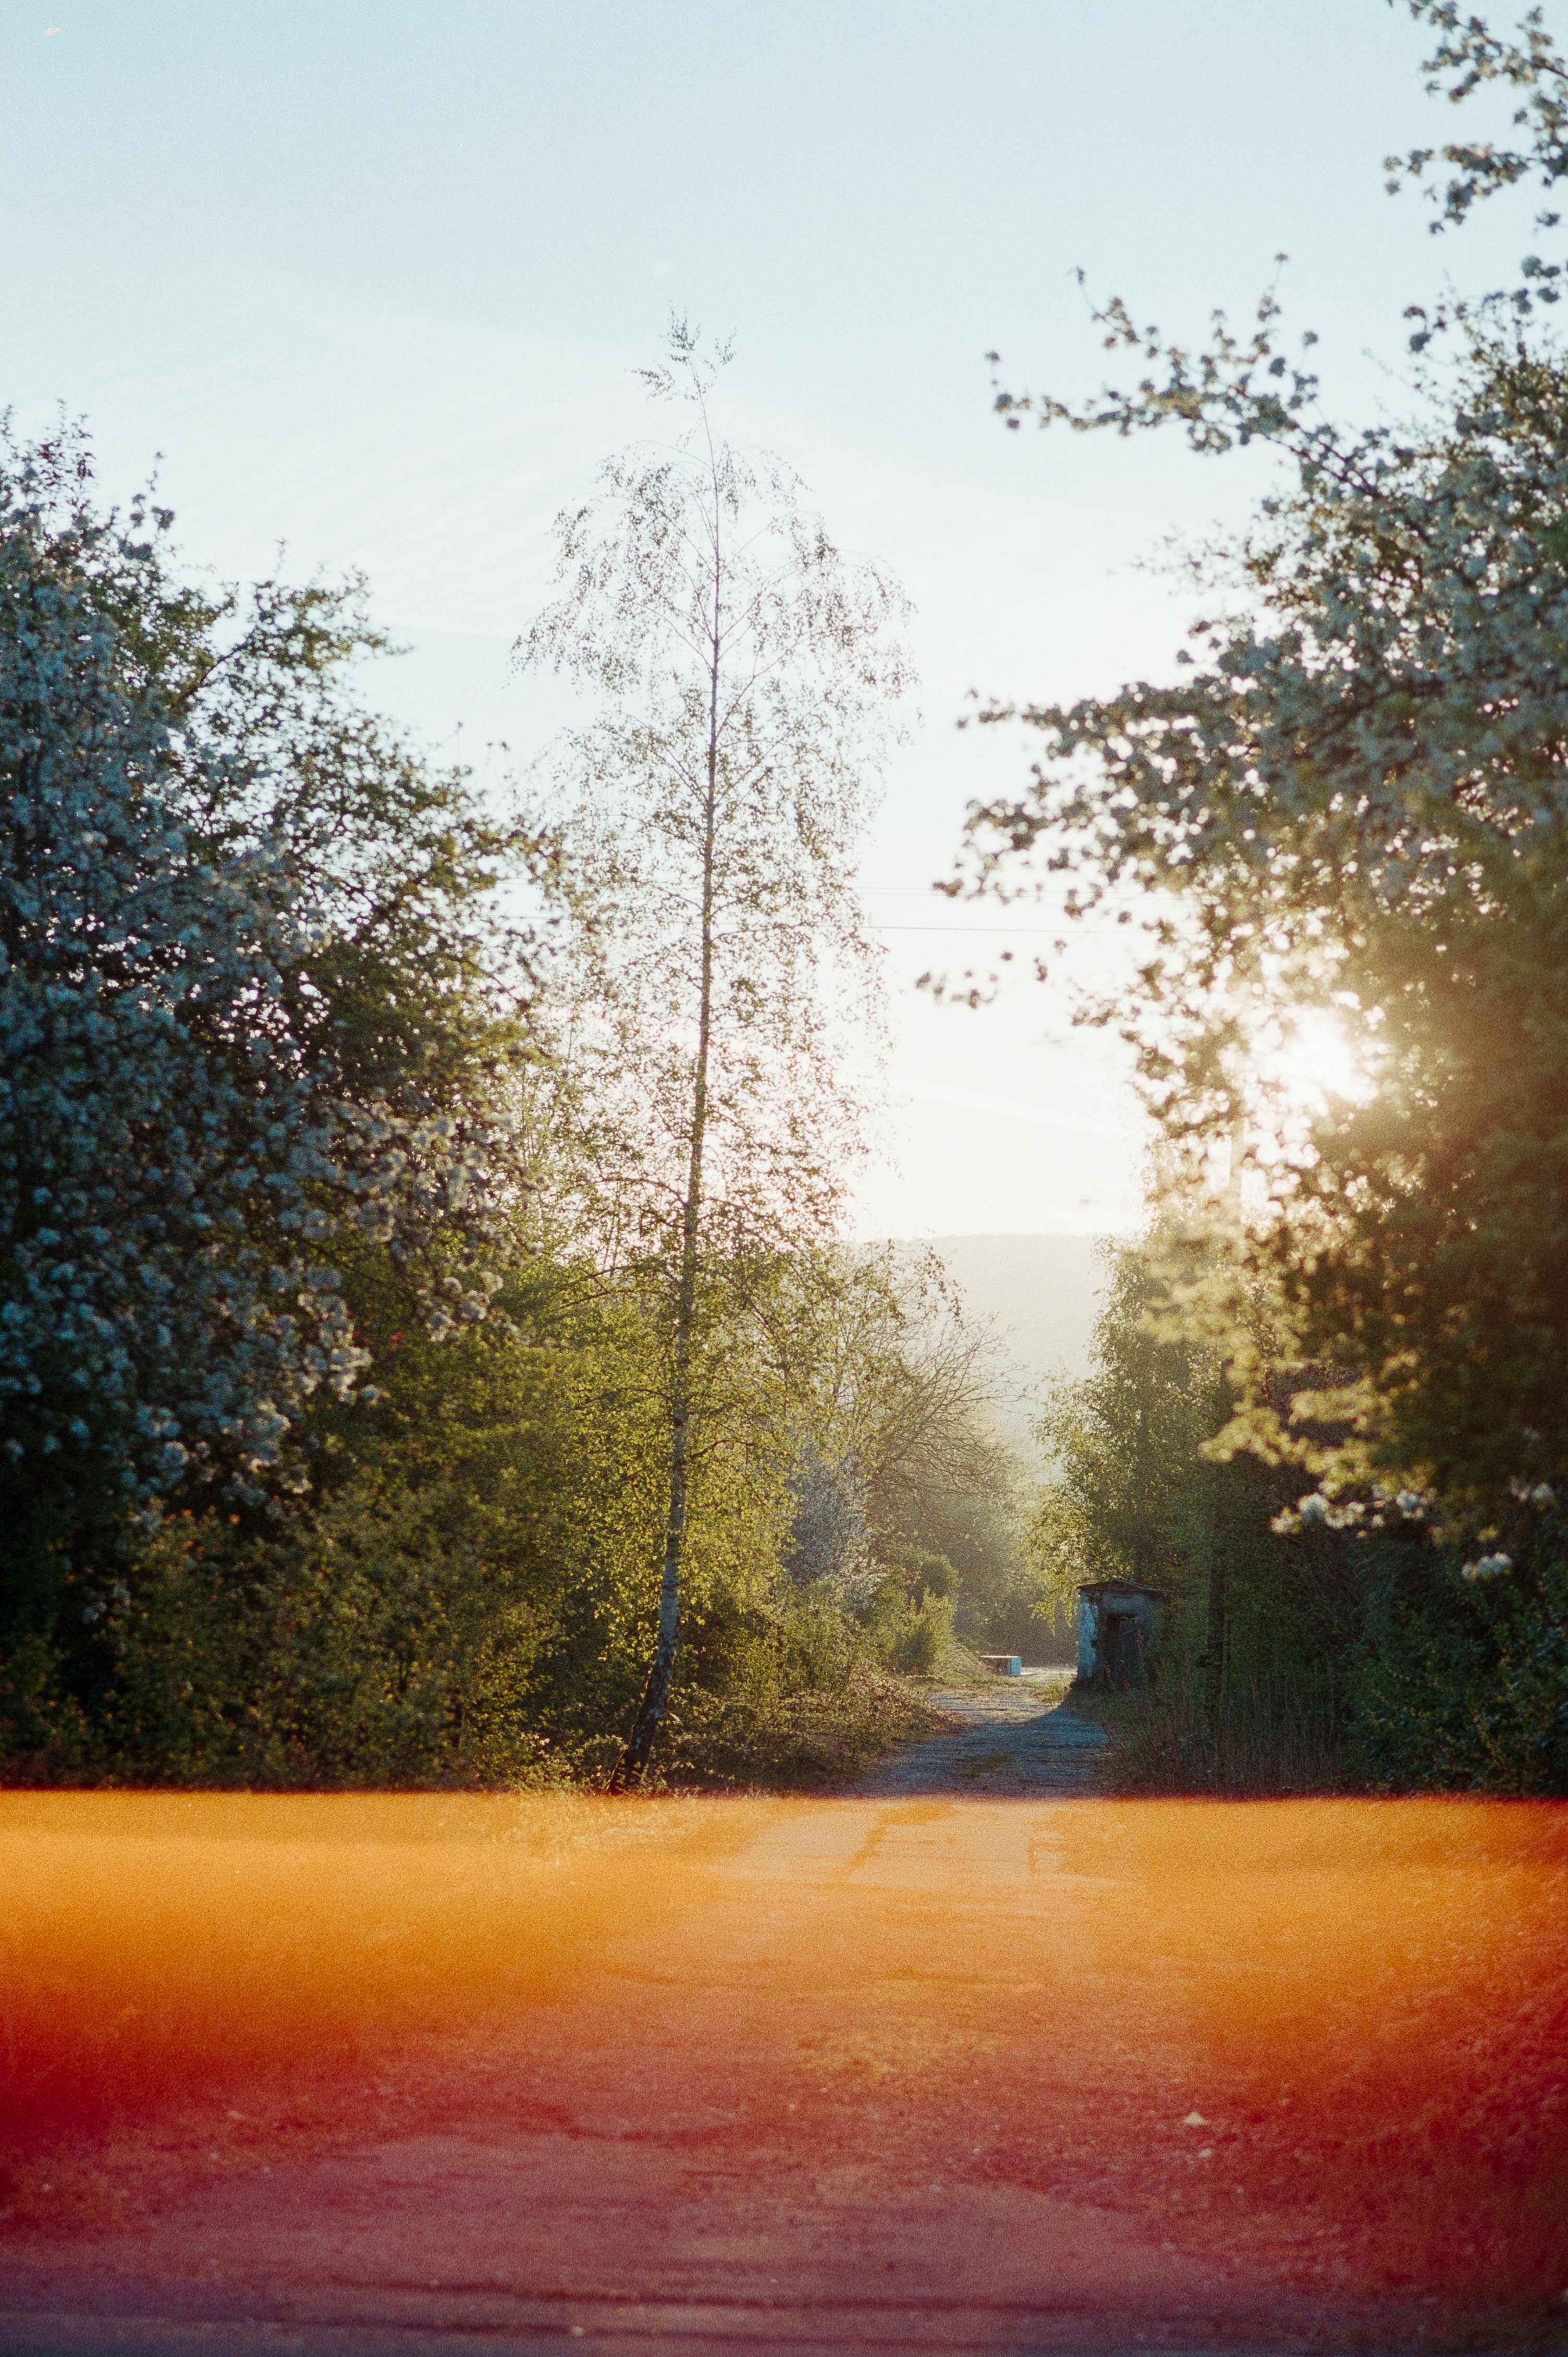
sky, atmosphere, ecoregion, wood, natural landscape, branch, body of water, cloud, grass, sunlight, plant, dusk, road surface, atmospheric phenomenon, twig, asphalt, landscape, horizon, rural area, Tints and shades, tree, trunk, sunrise, forest, sunset, astronomical object, lens flare, road, woodland, reflection, winter, deciduous, sun, afterglow, backlighting, soil, lake, evening, dawn, autumn, heat, night, reservoir, ocean, shadow, darkness, freezing